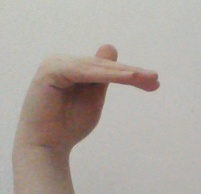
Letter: khaa